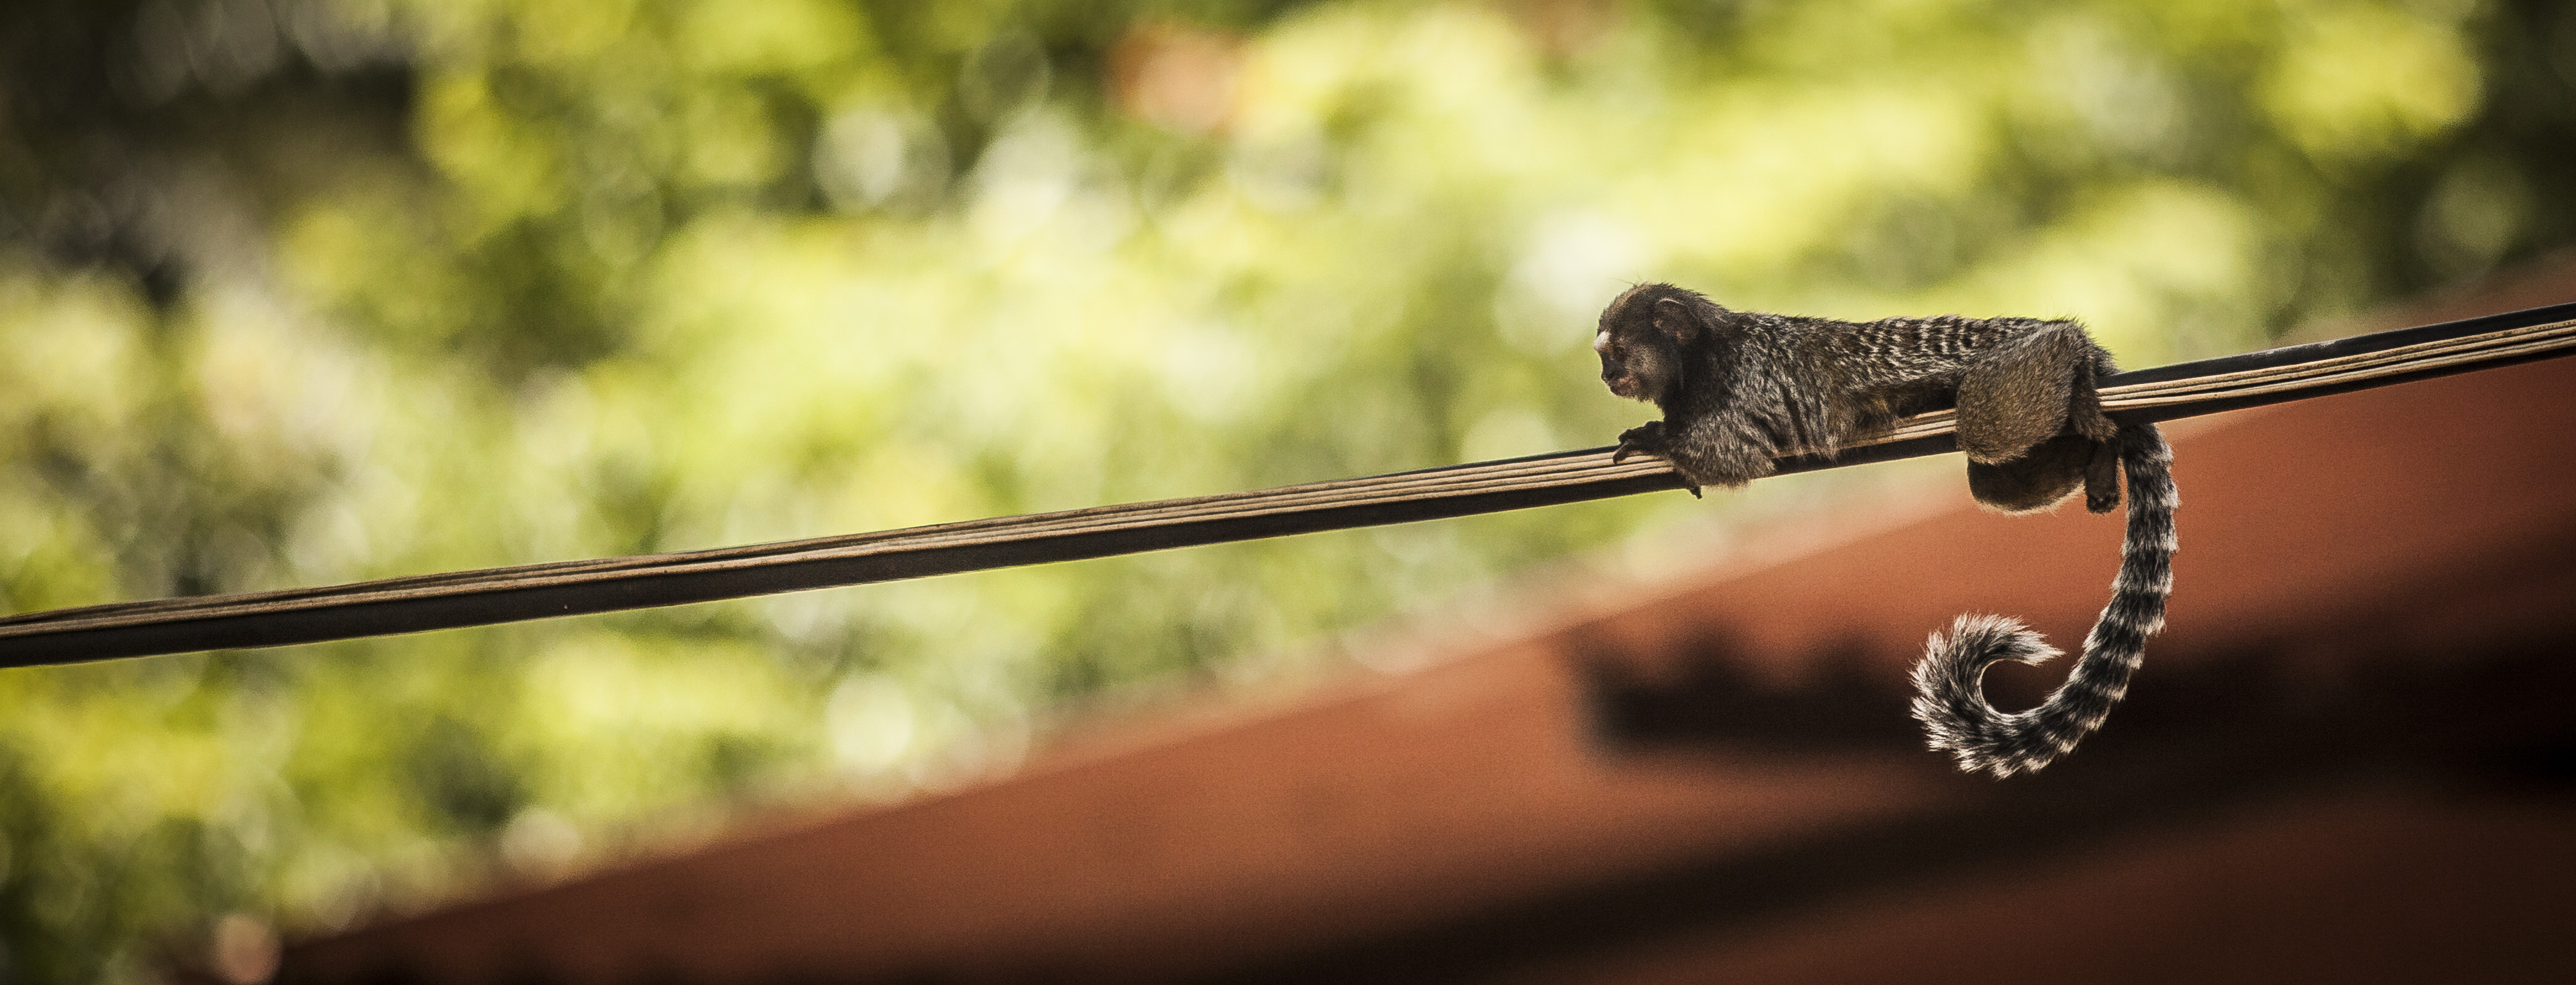
monkey, marmoset, photography, macro photography, metal